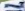
Number: 7